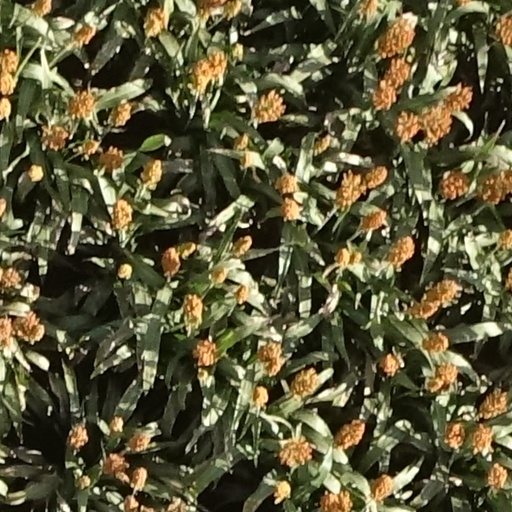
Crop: sorghum